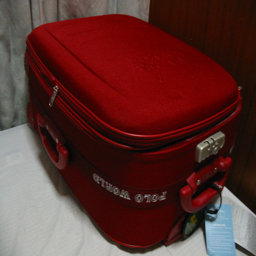
A red suit case with Polo World written on it.
a brief case sits on top of a bed
the red suitcase is very noticeable in a crowd.
A red suitcase is set on a bed.
A red suitcase sitting on a hotel bed in a room.